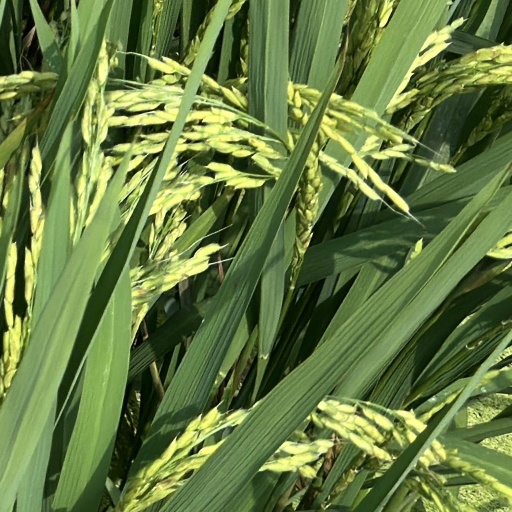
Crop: rice